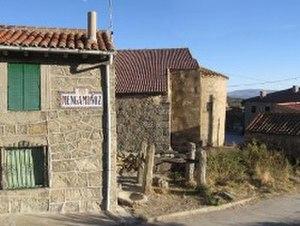
Mengamuñoz est une commune de la province d'Ávila dans la communauté autonome de Castille-et-León en Espagne.